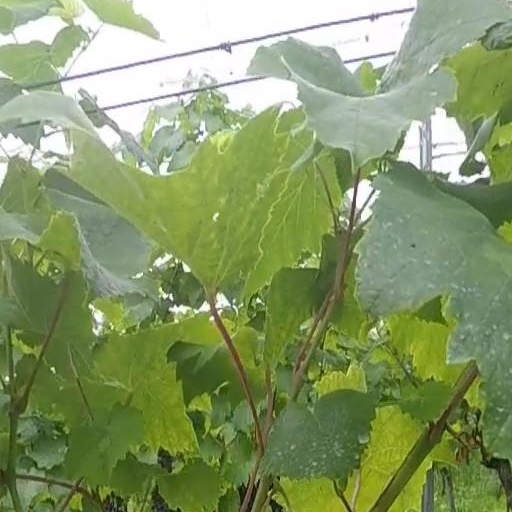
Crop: grape